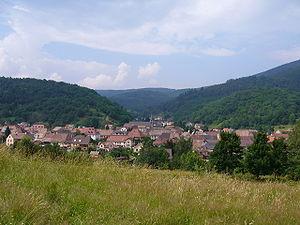
Lièpvre depuis la Raincorne
Lièpvre est une commune française située dans le département du Haut-Rhin, en région Grand Est.